African-American literature

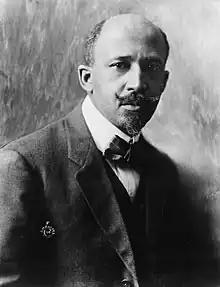
Portrait of W.E.B. DuBois, photographed in 1918

Among the most prominent of post-slavery writers is W. E. B. Du Bois (1868–1963), who had a doctorate in philosophy from Harvard University, and was one of the original founders of the NAACP in 1910. At the turn of the century, Du Bois published a highly influential collection of essays entitled "The Souls of Black Folk". The essays on race were groundbreaking and drew from Du Bois's personal experiences to describe how African Americans lived in rural Georgia and in the larger American society. Du Bois wrote: "The problem of the twentieth century is the problem of the color-line", a statement since considered prescient. Du Bois believed that African Americans should, because of their common interests, work together to battle prejudice and inequity. He was a professor at Atlanta University and later at Howard University.